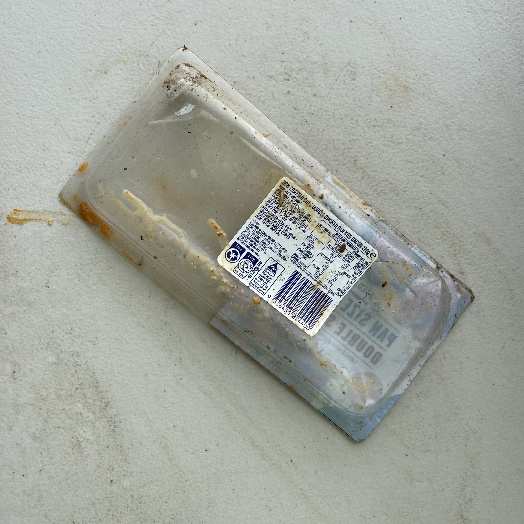
Label: Plastic